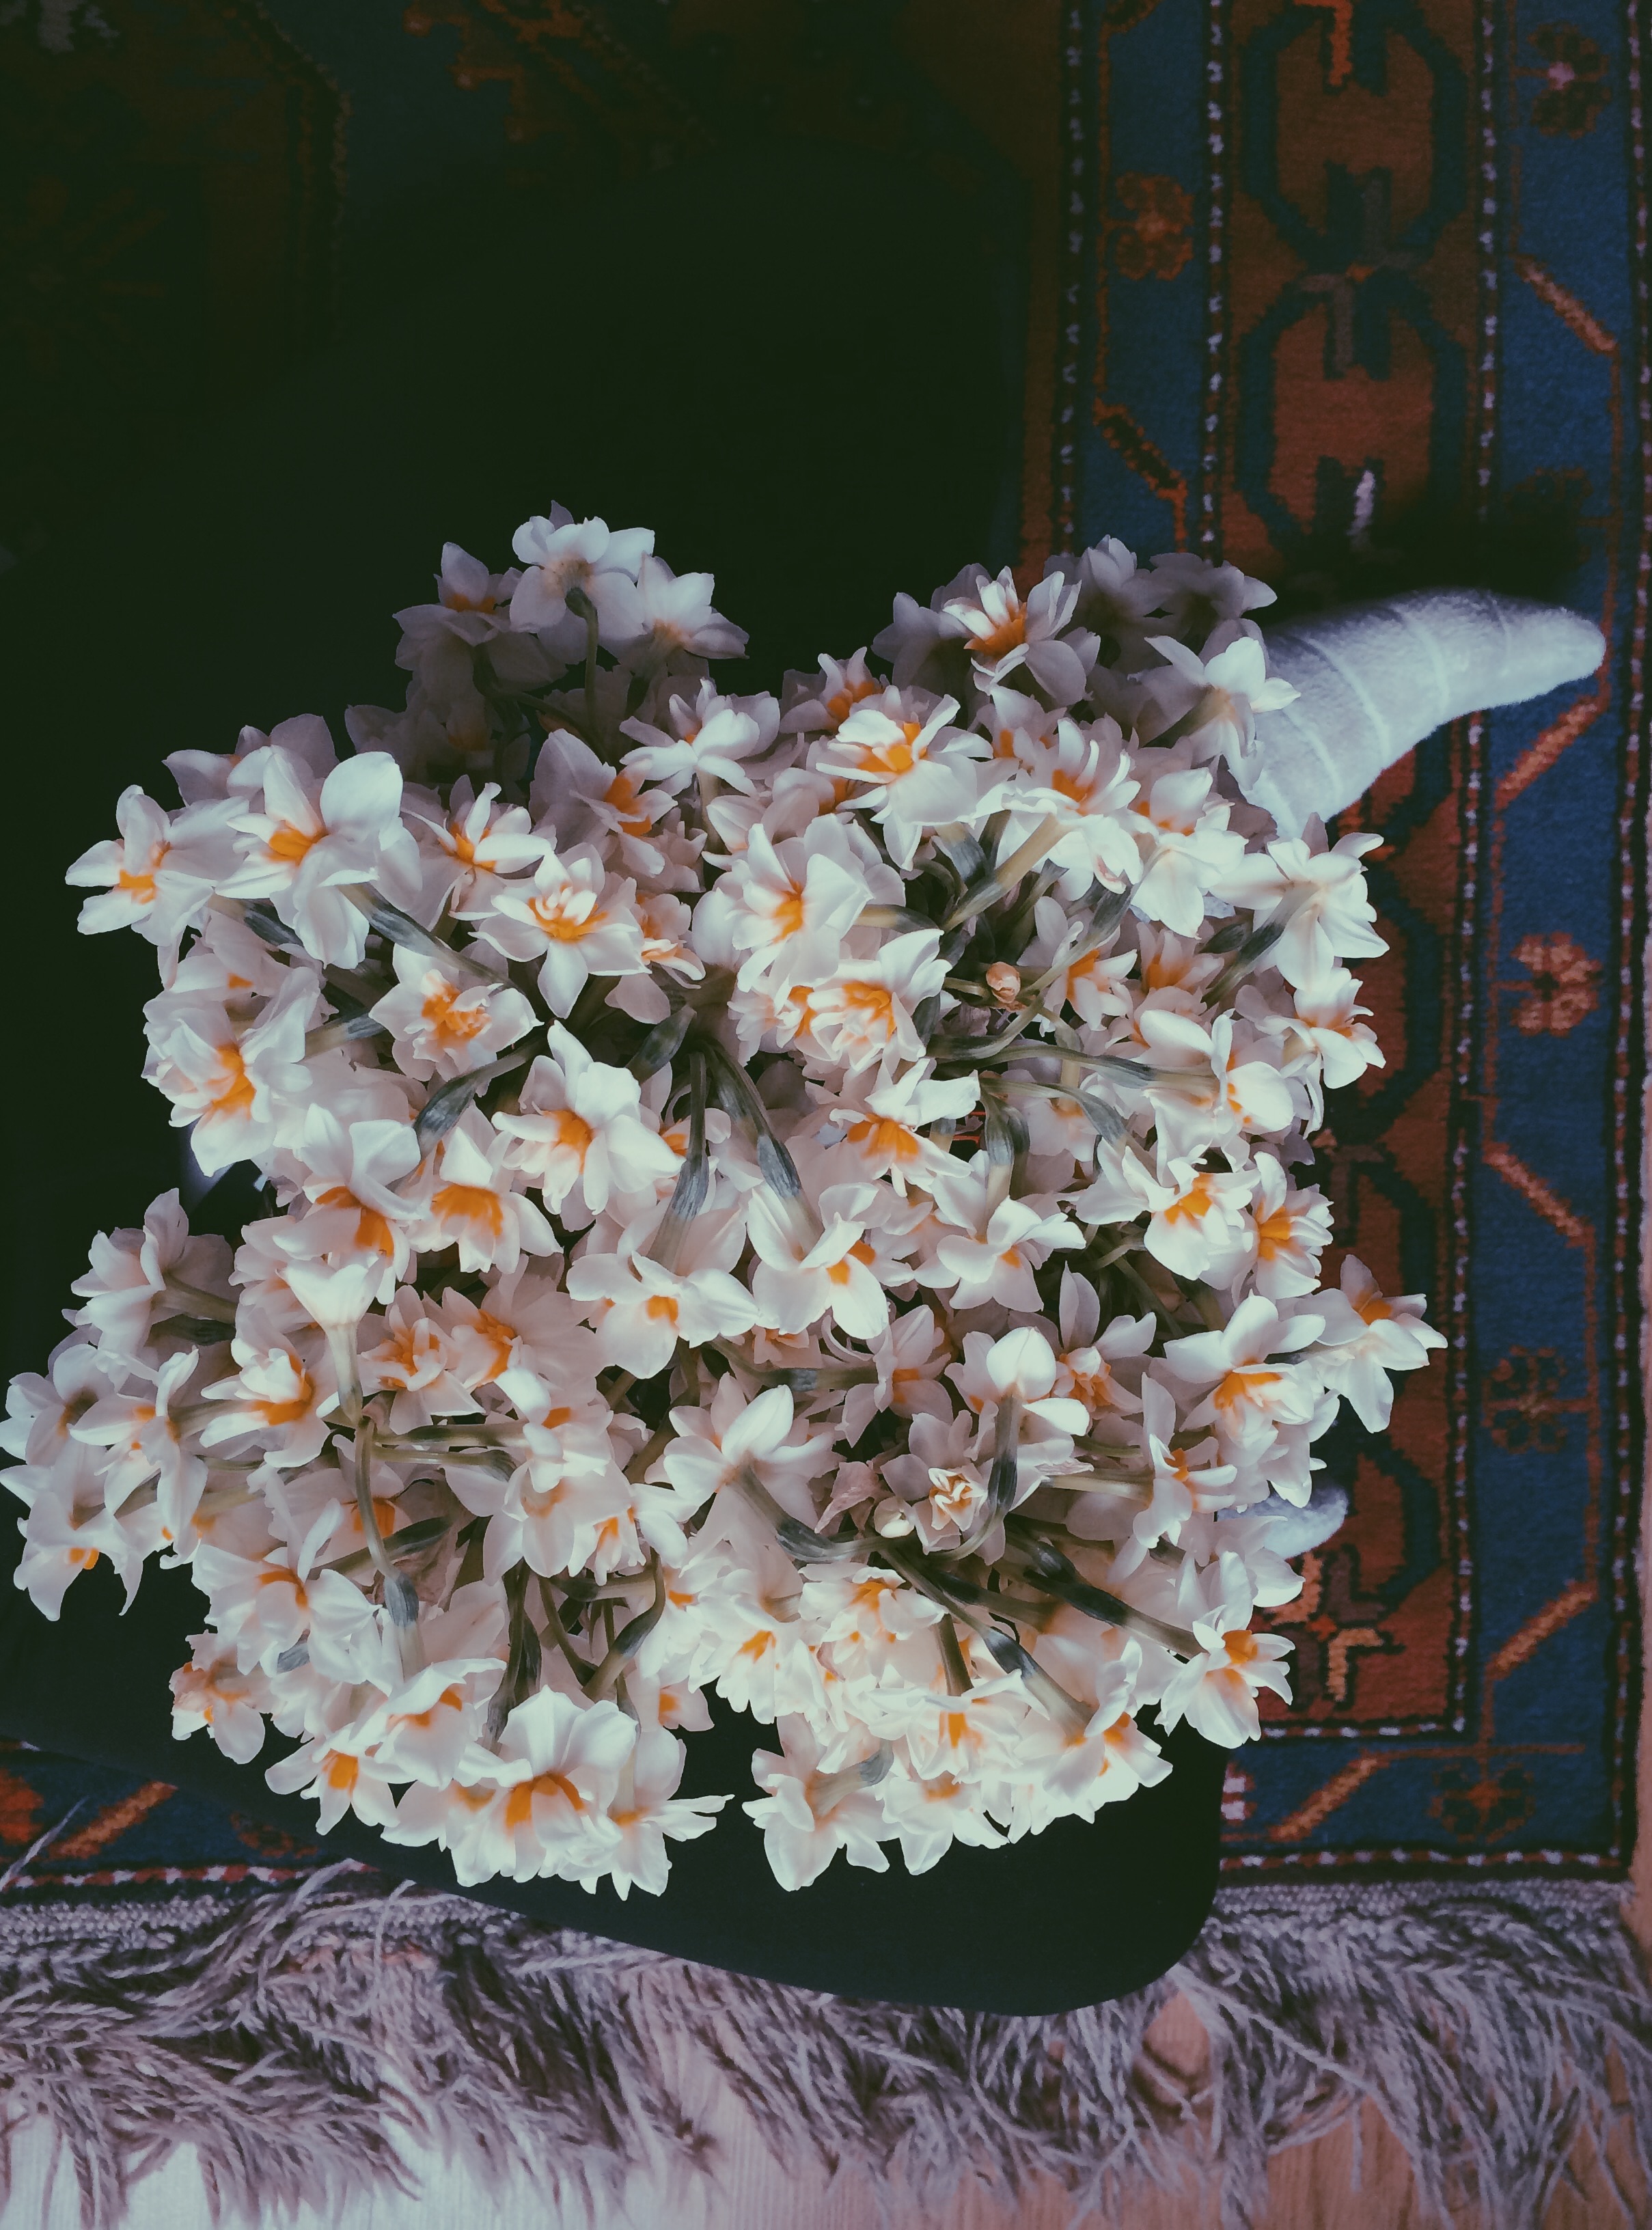
branch, blossom, plant, flower, petal, spring, flora, floristry, flowering plant, flower bouquet, floral design, land plant, flower arranging